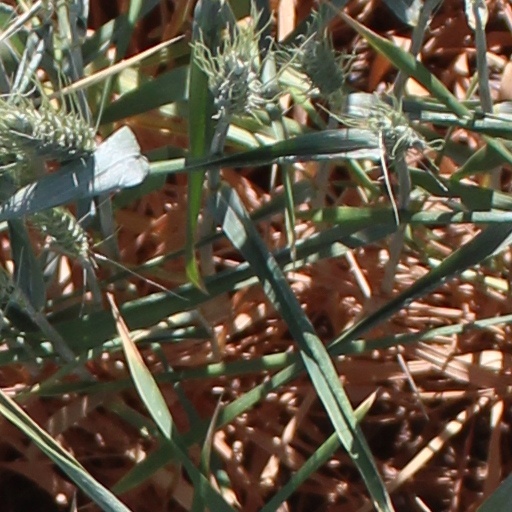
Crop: wheat